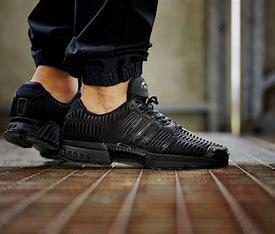
Brand: Adidas
Model: Climacool 1